Afire

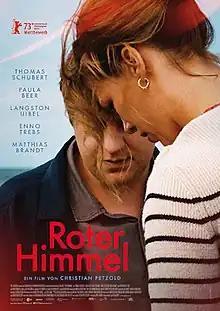
Theatrical release poster

Afire is a 2023 German drama film directed by Christian Petzold, starring Thomas Schubert, Paula Beer, Langston Uibel and Enno Trebs. The relationship drama focuses on four people sharing a holiday home on the Baltic Sea.